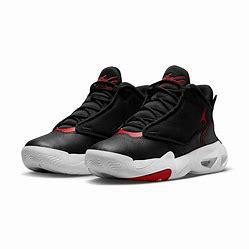
Brand: Jordan
Model: Max Aura 4